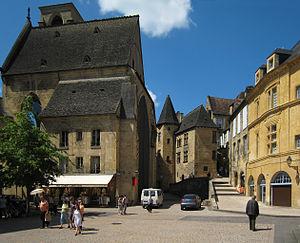
Le festival des jeux du théâtre de Sarlat est un festival français de théâtre se déroulant de mi-juillet à début août dans la ville de Sarlat-la-Canéda, en Dordogne. Il existe depuis 1952.